Edna Lamprey Stantial

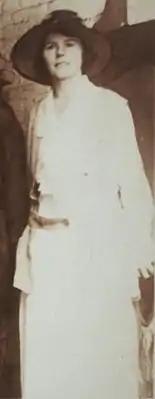
Stantial in 1920

Edna Frances Lamprey Stantial (1897–1985) was an American suffragist and archivist.